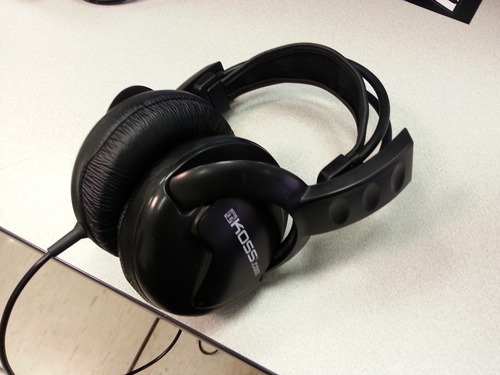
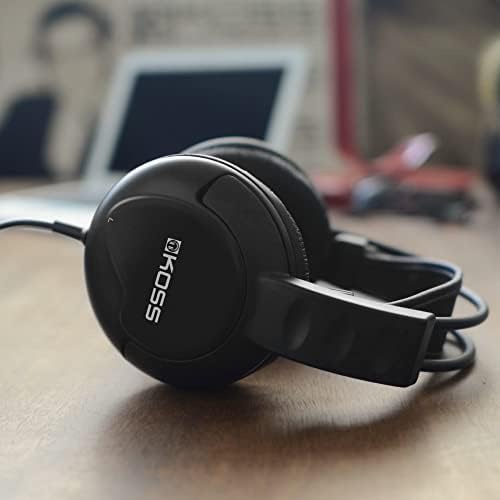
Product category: headphones
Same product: yes